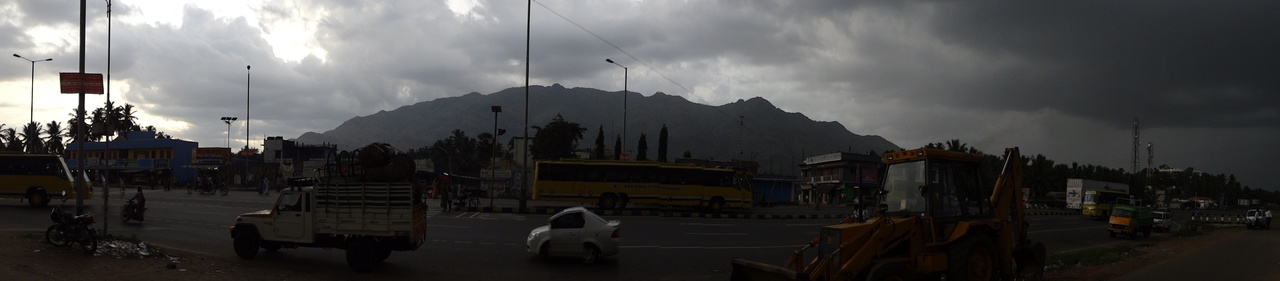
ariyanoor bypass